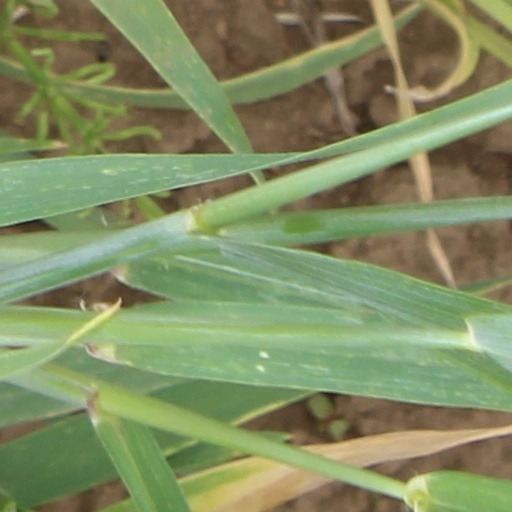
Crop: wheat